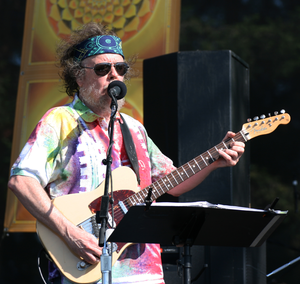
David Nelson, né le 12 juin 1943 à Seattle, est un guitariste et un musicien américain.